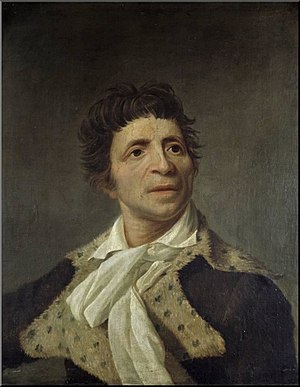
Jean-Paul Marat
Jean-Paul Marat var en schweiziskfødt fransk videnskabsmand og læge, der arbejdede i England, men er mest kendt for sin aktivitet under Den Franske Revolution.